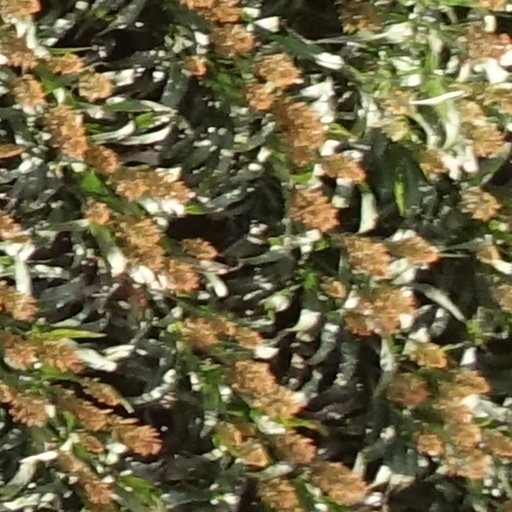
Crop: sorghum